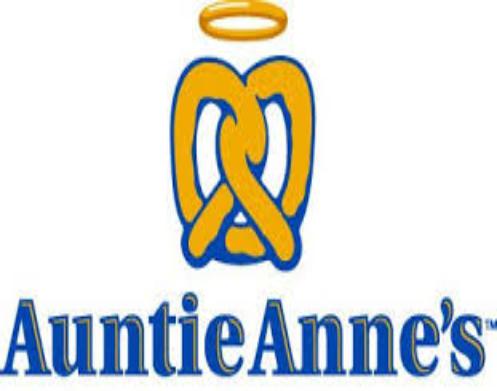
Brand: Auntie Anne's-2
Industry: Food